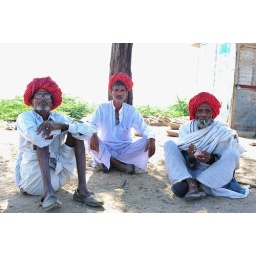
Three men sitting on the side of the road in Rajasthan, India.